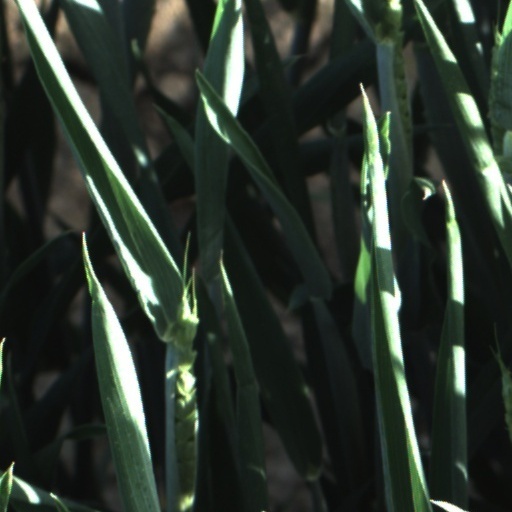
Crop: wheat